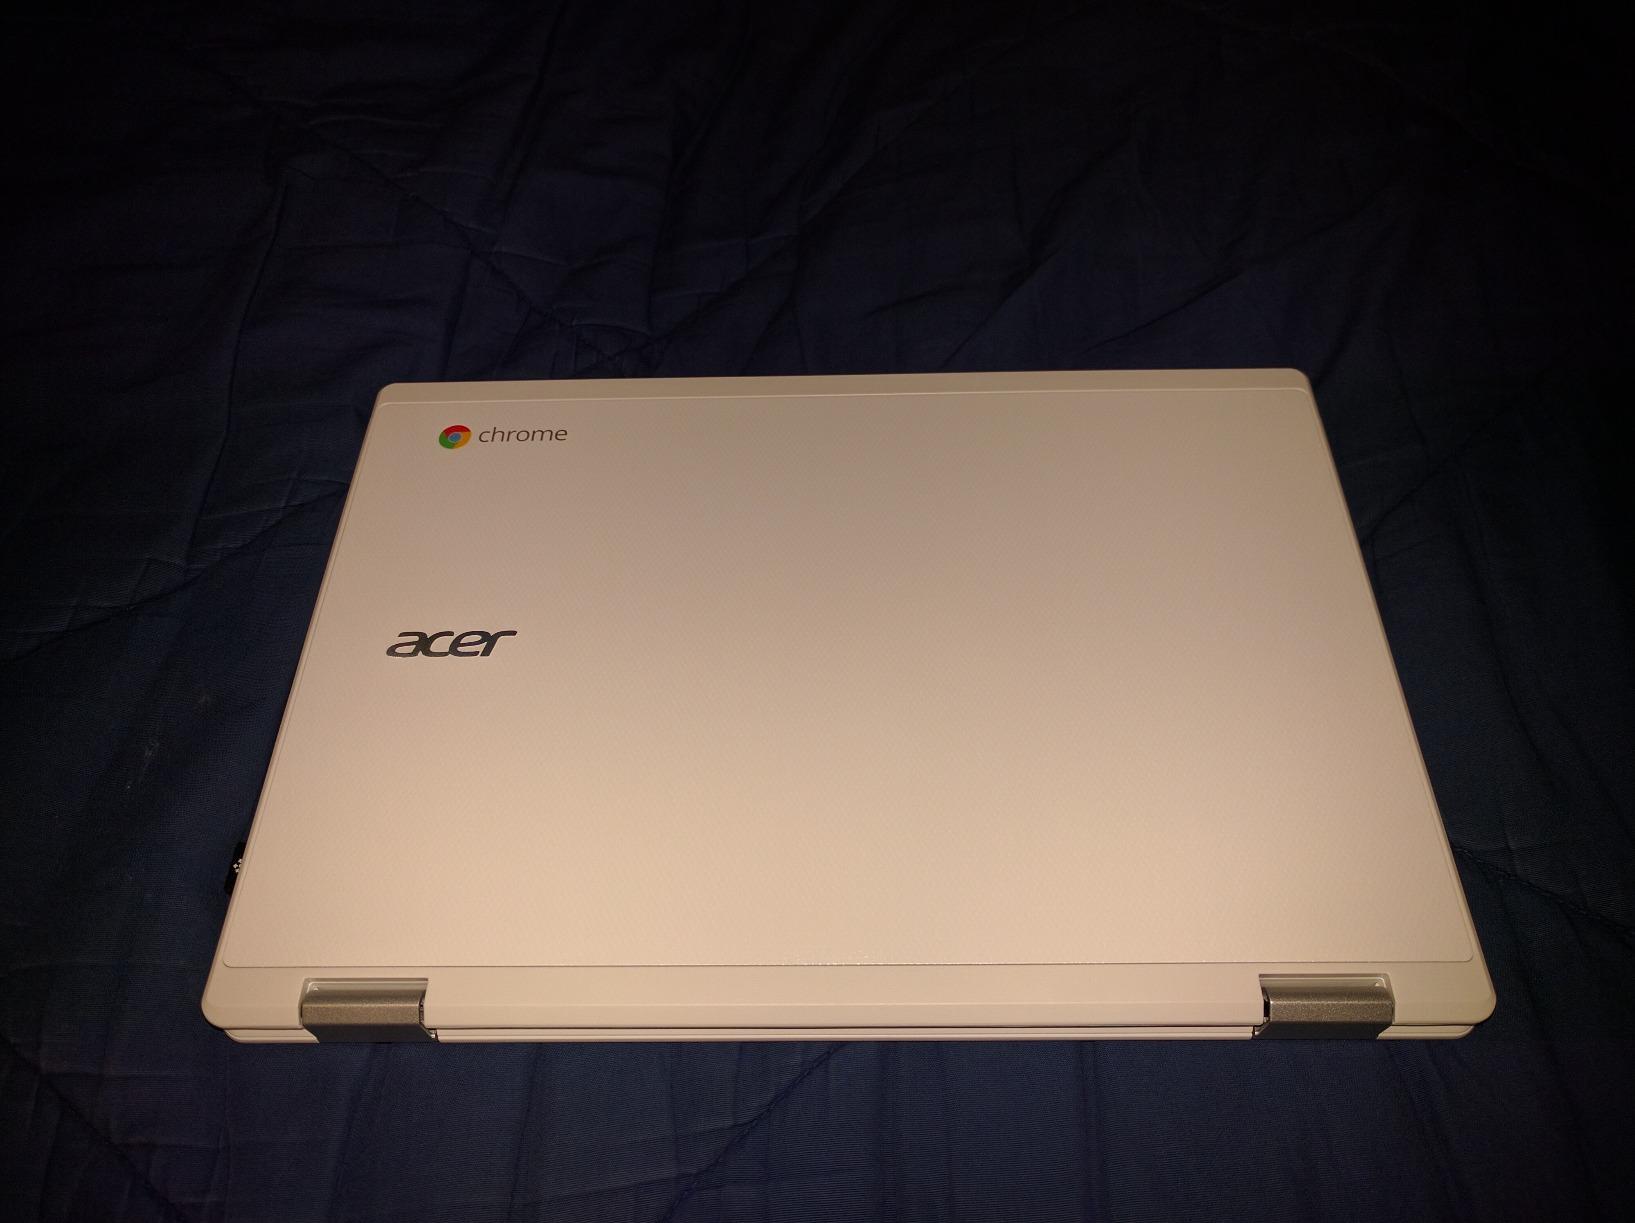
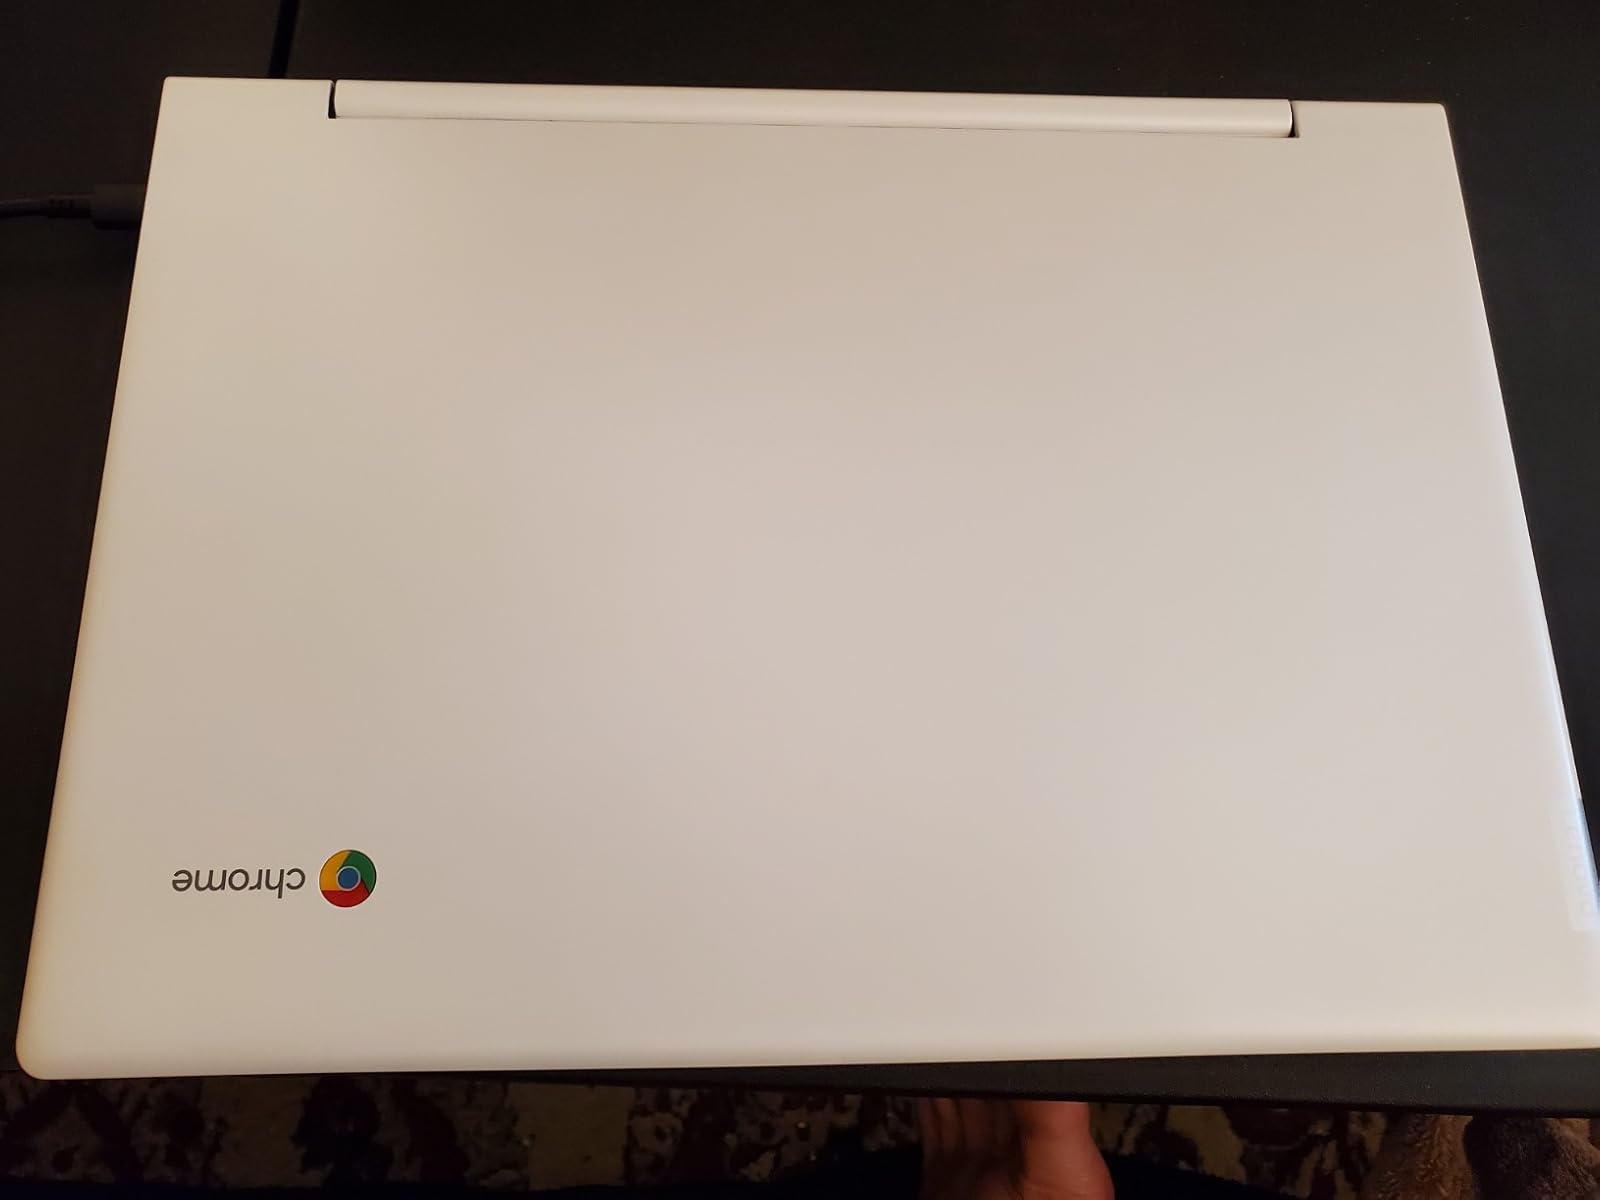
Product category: laptop
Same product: no